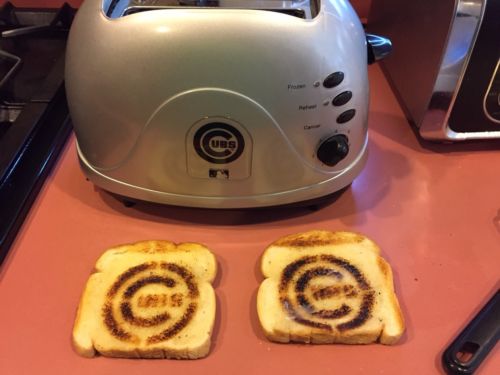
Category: toaster